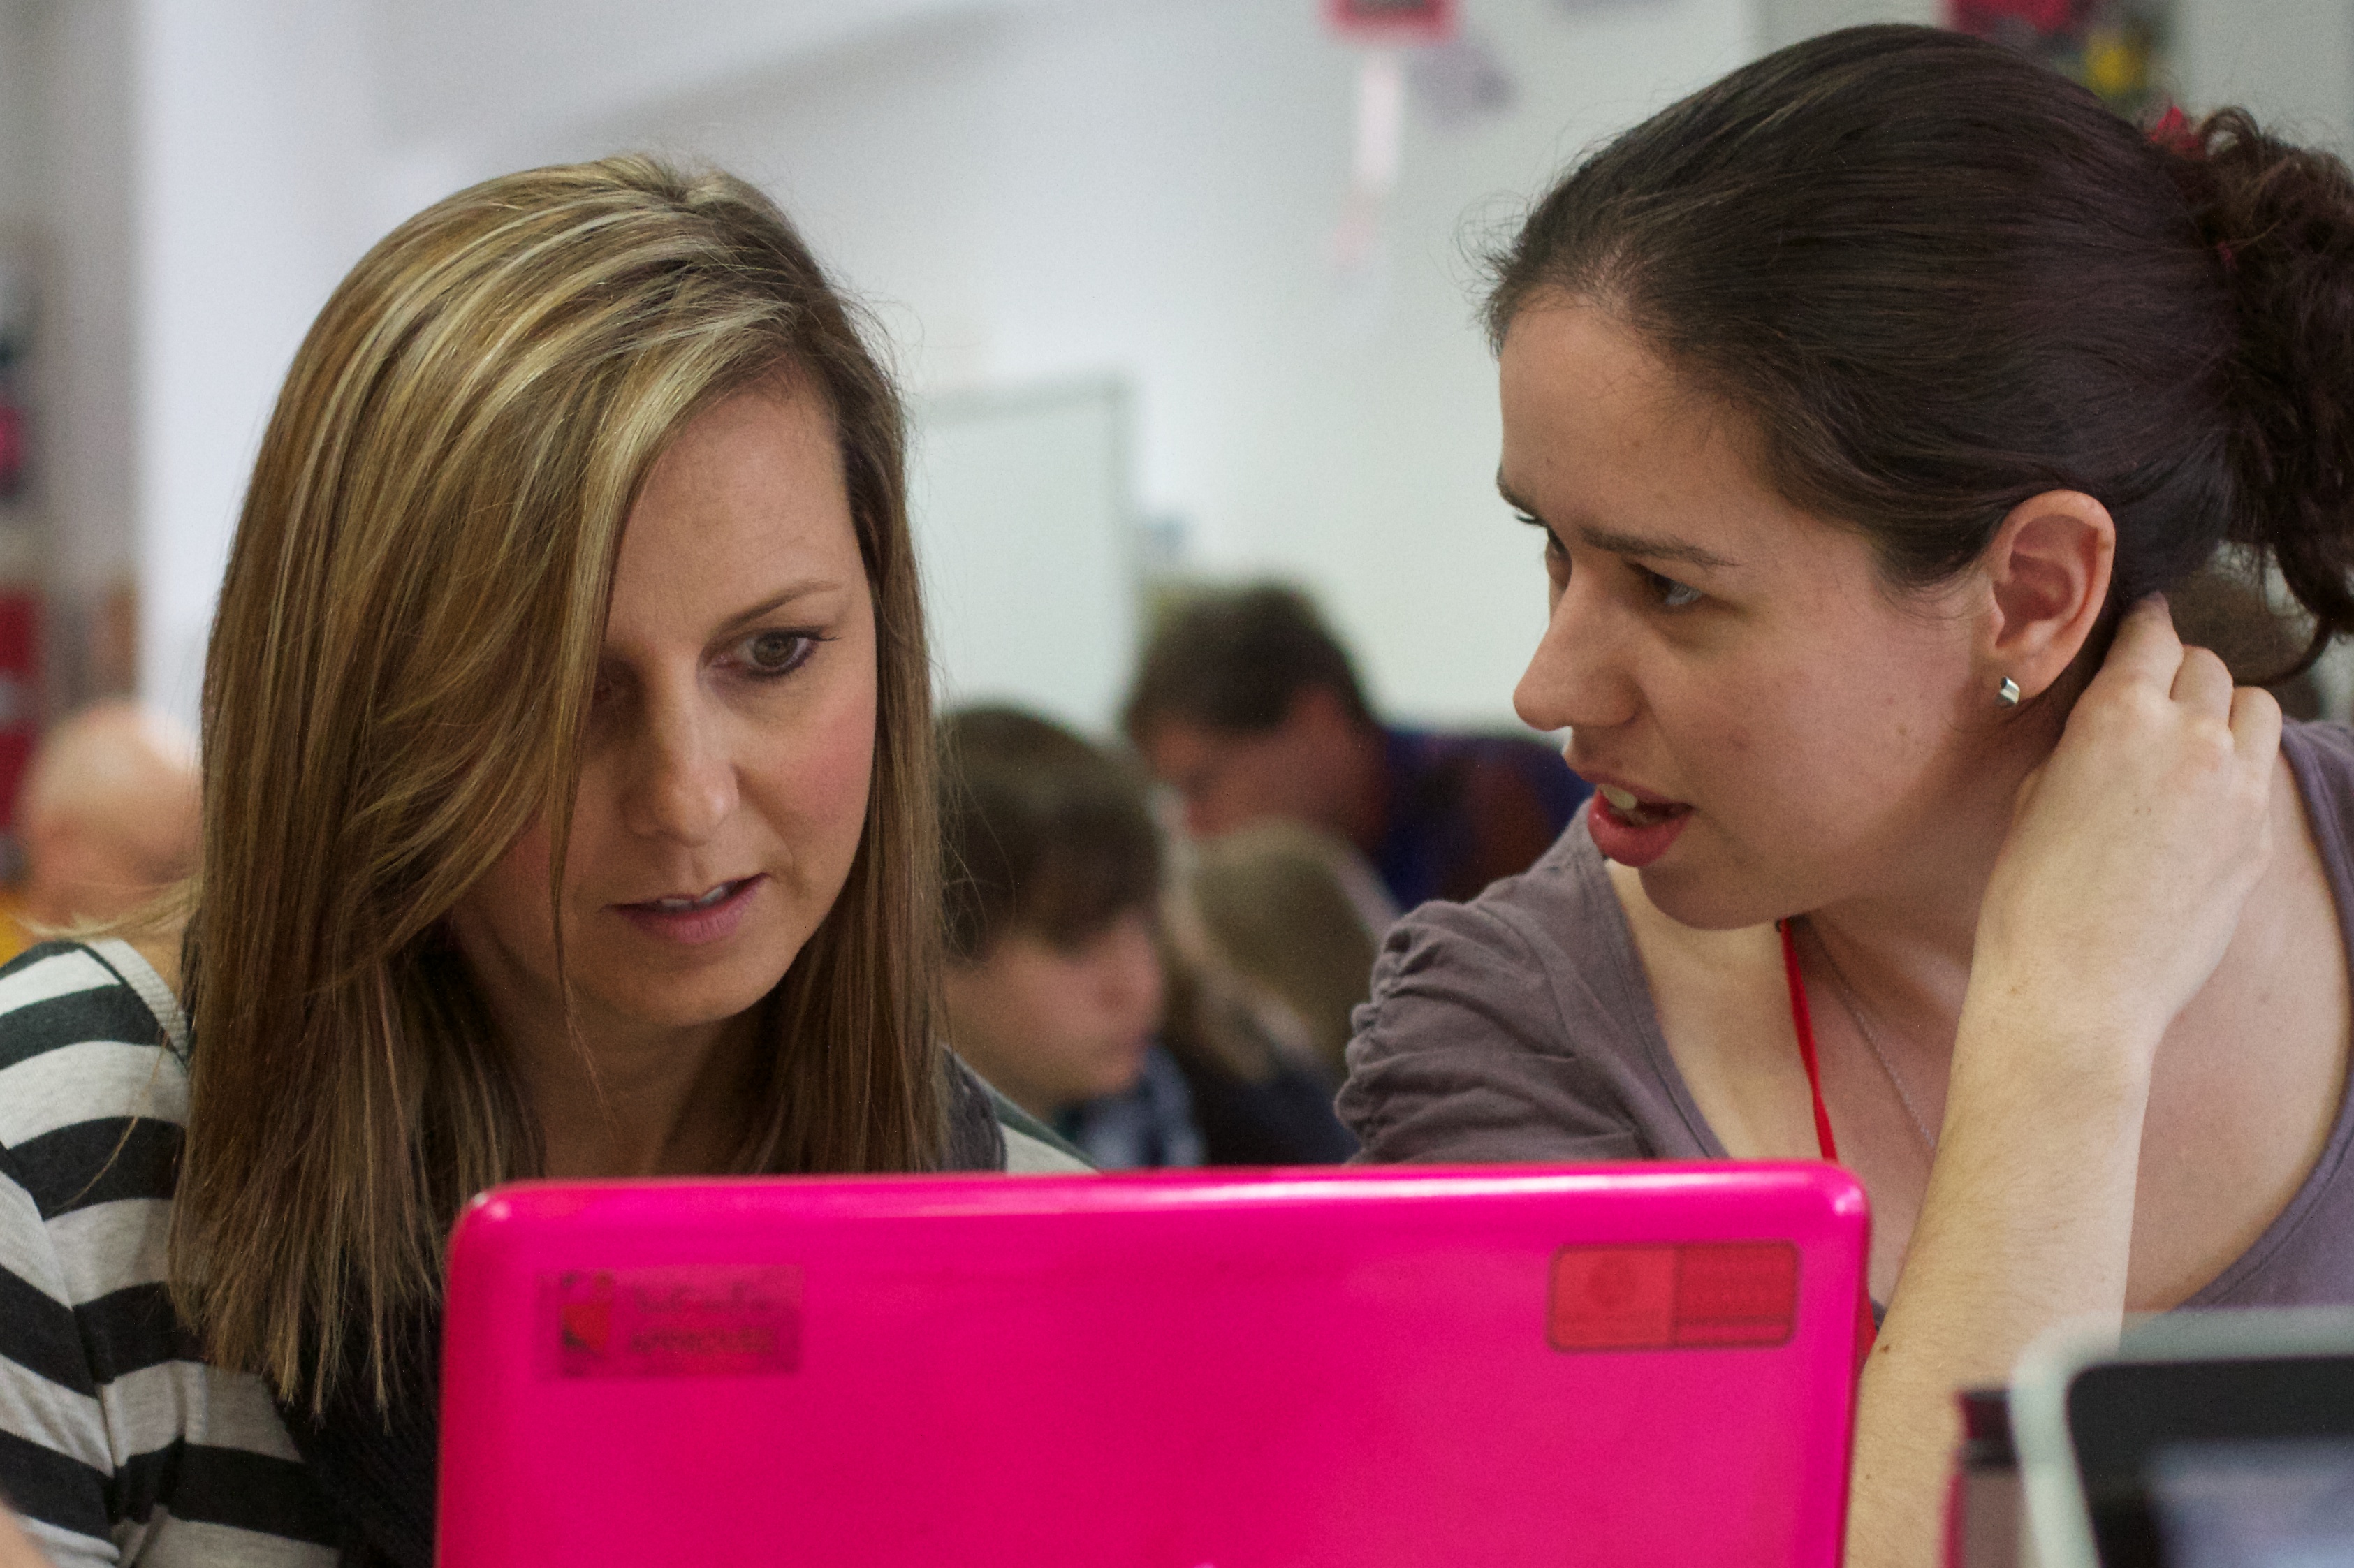
person, youth, student, education, learning, flatclass2013